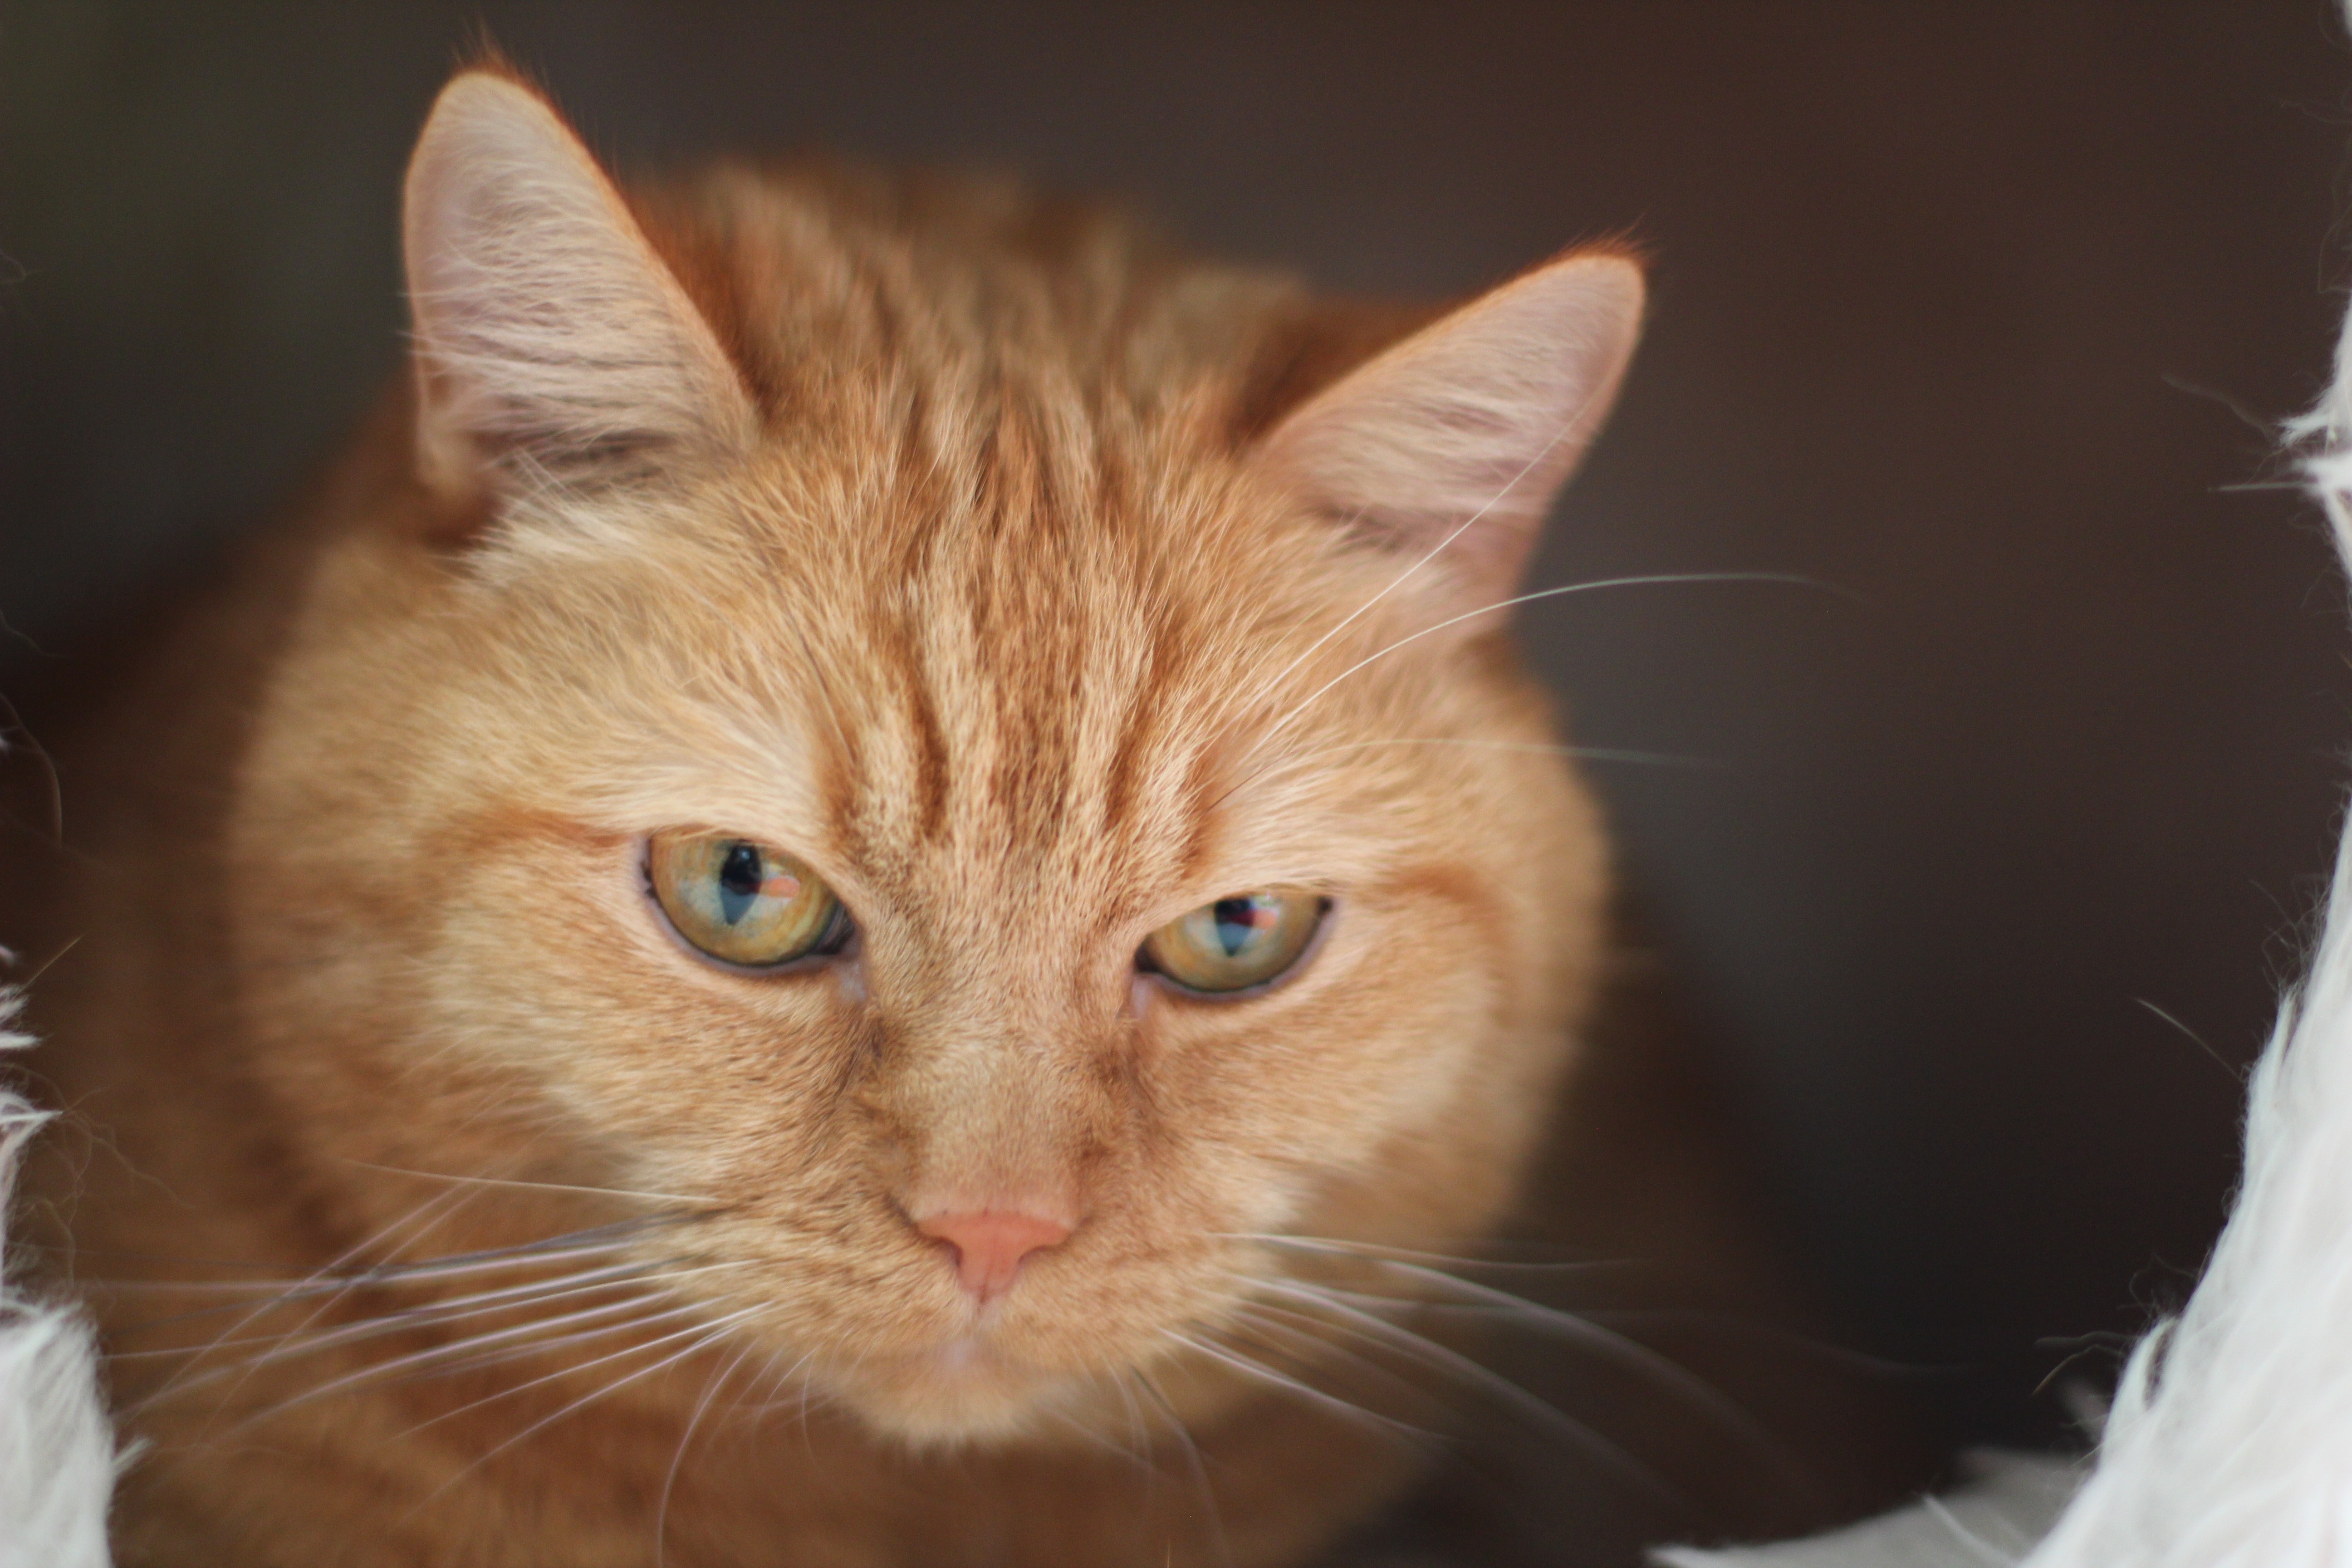
cat, mammal, whiskers, small to medium sized cats, felidae, tabby cat, nose, carnivore, skin, european shorthair, eye, domestic short haired cat, close up, snout, fur, asian, kitten, ear, iris, cymric, fawn, Arabian mau, german rex, Ojos azules, aegean cat, american bobtail, american wirehair, kurilian bobtail